Extrastriate body area

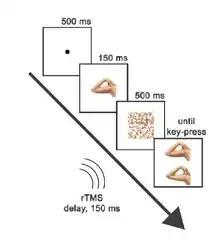
Timeline of the task, study by Urgesi et al. (2004)

As published in the article, “A Cortical Area Selective for Visual Processing of the Human Body,” researcher, Paul E. Downing, Yuhong Jiang, Miles Shuman and Nancy Kanwisher, first discovered the EBA in 2001. The experiment originally intended to find out what area of the brain dealt with the human form and recognition of body parts, as the face had been mapped to a specific area of the brain (Fusiform Face Area, FFA) by Nancy Kanwisher in 1997. What the experiment found was a specific area of the lateral occipitotemporal cortex that responds selectively to visual images of human bodies and body parts, with the exception of faces.